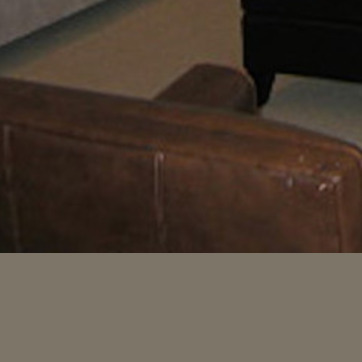
Material: leather